Princess Augusta of Schleswig-Holstein-Sonderburg-Glücksburg

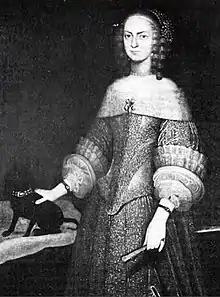

Princess Augusta of Schleswig-Holstein-Sonderburg-Glücksburg (27 June 1633 – 26 May 1701) was a Danish-German princess of the senior Glücksburg line of the Duke of Schleswig-Holstein. She was the first Duchess of Augustenburg by marriage. Augustenborg Palace, and as a consequence the nearby town, were named in honor of her.